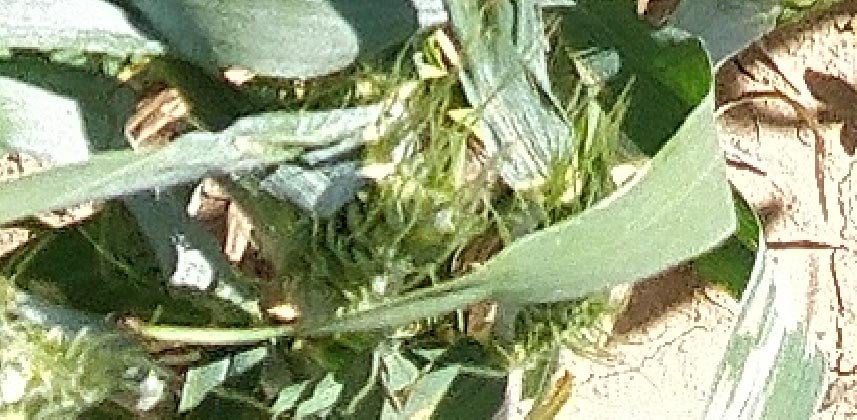
Label: Wheat___Healthy